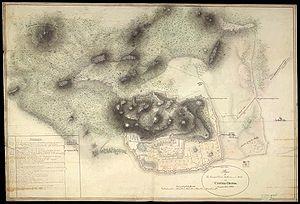
Le district de Chitradurga est l'un des trente districts de l'état du Karnataka, en Inde.